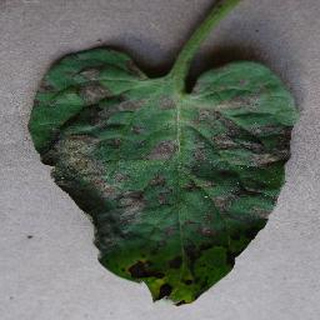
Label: tomato_early_blight